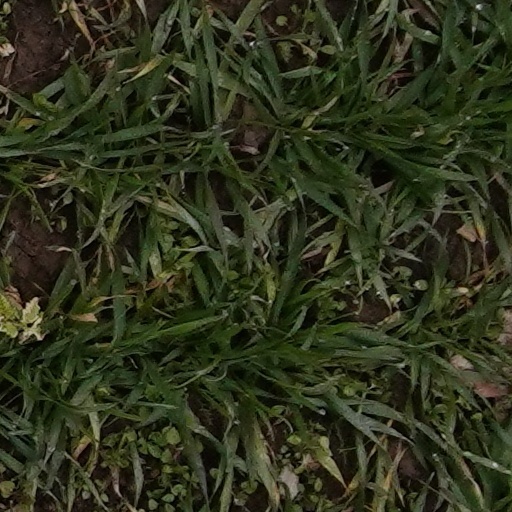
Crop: wheat